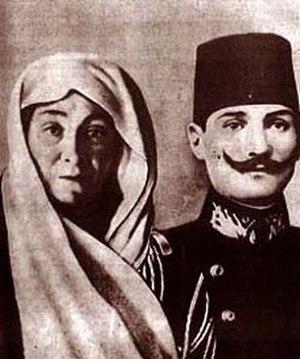
Zübeyde Hanım mère de Mustafa Kemal Atatürk. Photo prise sur le wiki US http://en.wikipedia.org/wiki/Image:Zubeyde.jpg